Fountainhead (Jackson, Mississippi)

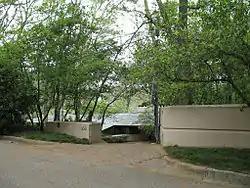

Fountainhead (also known as the J. Willis Hughes House) is a house at 306 Glenway Drive in Jackson, Mississippi, United States. It was designed in the Usonian style by the architect Frank Lloyd Wright for the family of the oil businessman J. Willis Hughes. The house is arranged in a Y shape and is made of Tidewater red cypress, copper, glass, and concrete. The floor plan is arranged around a grid of 30-60-90 triangles, which create a grid of rhombuses. The interior consists of a living-room wing facing northeast, a carport wing facing southeast, and a bedroom wing facing west toward a fountain.